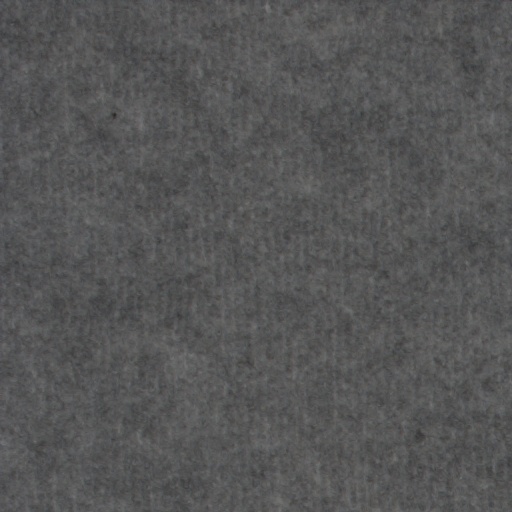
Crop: wheat